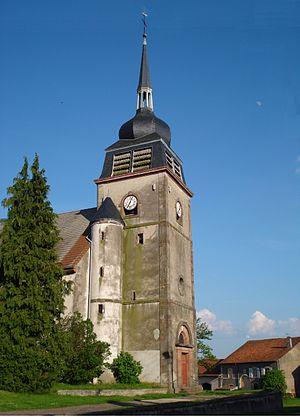
L'église actuelle de Domjevin construite en 1733
Le clocher à bulbe, également appelé oignon, est un corps d'ouvrage composé d'un dôme galbé couronnant un clocher. C'est une caractéristique de l’architecture religieuse baroque, avec notamment les bulbes dorés accompagnant la coupole centrale des églises orthodoxes de l'Europe orientale ou les toitures à bulbe des clochers de l'Europe centrale. Dans le Saint-Empire romain germanique, les clochers à bulbe baroques sont nombreux particulièrement en Bavière, en Forêt-Noire, en Autriche et les pays slaves. Son développement dans le duché de Savoie provient de cette influence germanique. Dans certaines régions, ils sont remis au goût du jour par l'architecture néo-baroque, particulièrement en Alsace, en Lorraine, en Suisse alémanique ainsi que dans la région franco-belge du Hainaut.